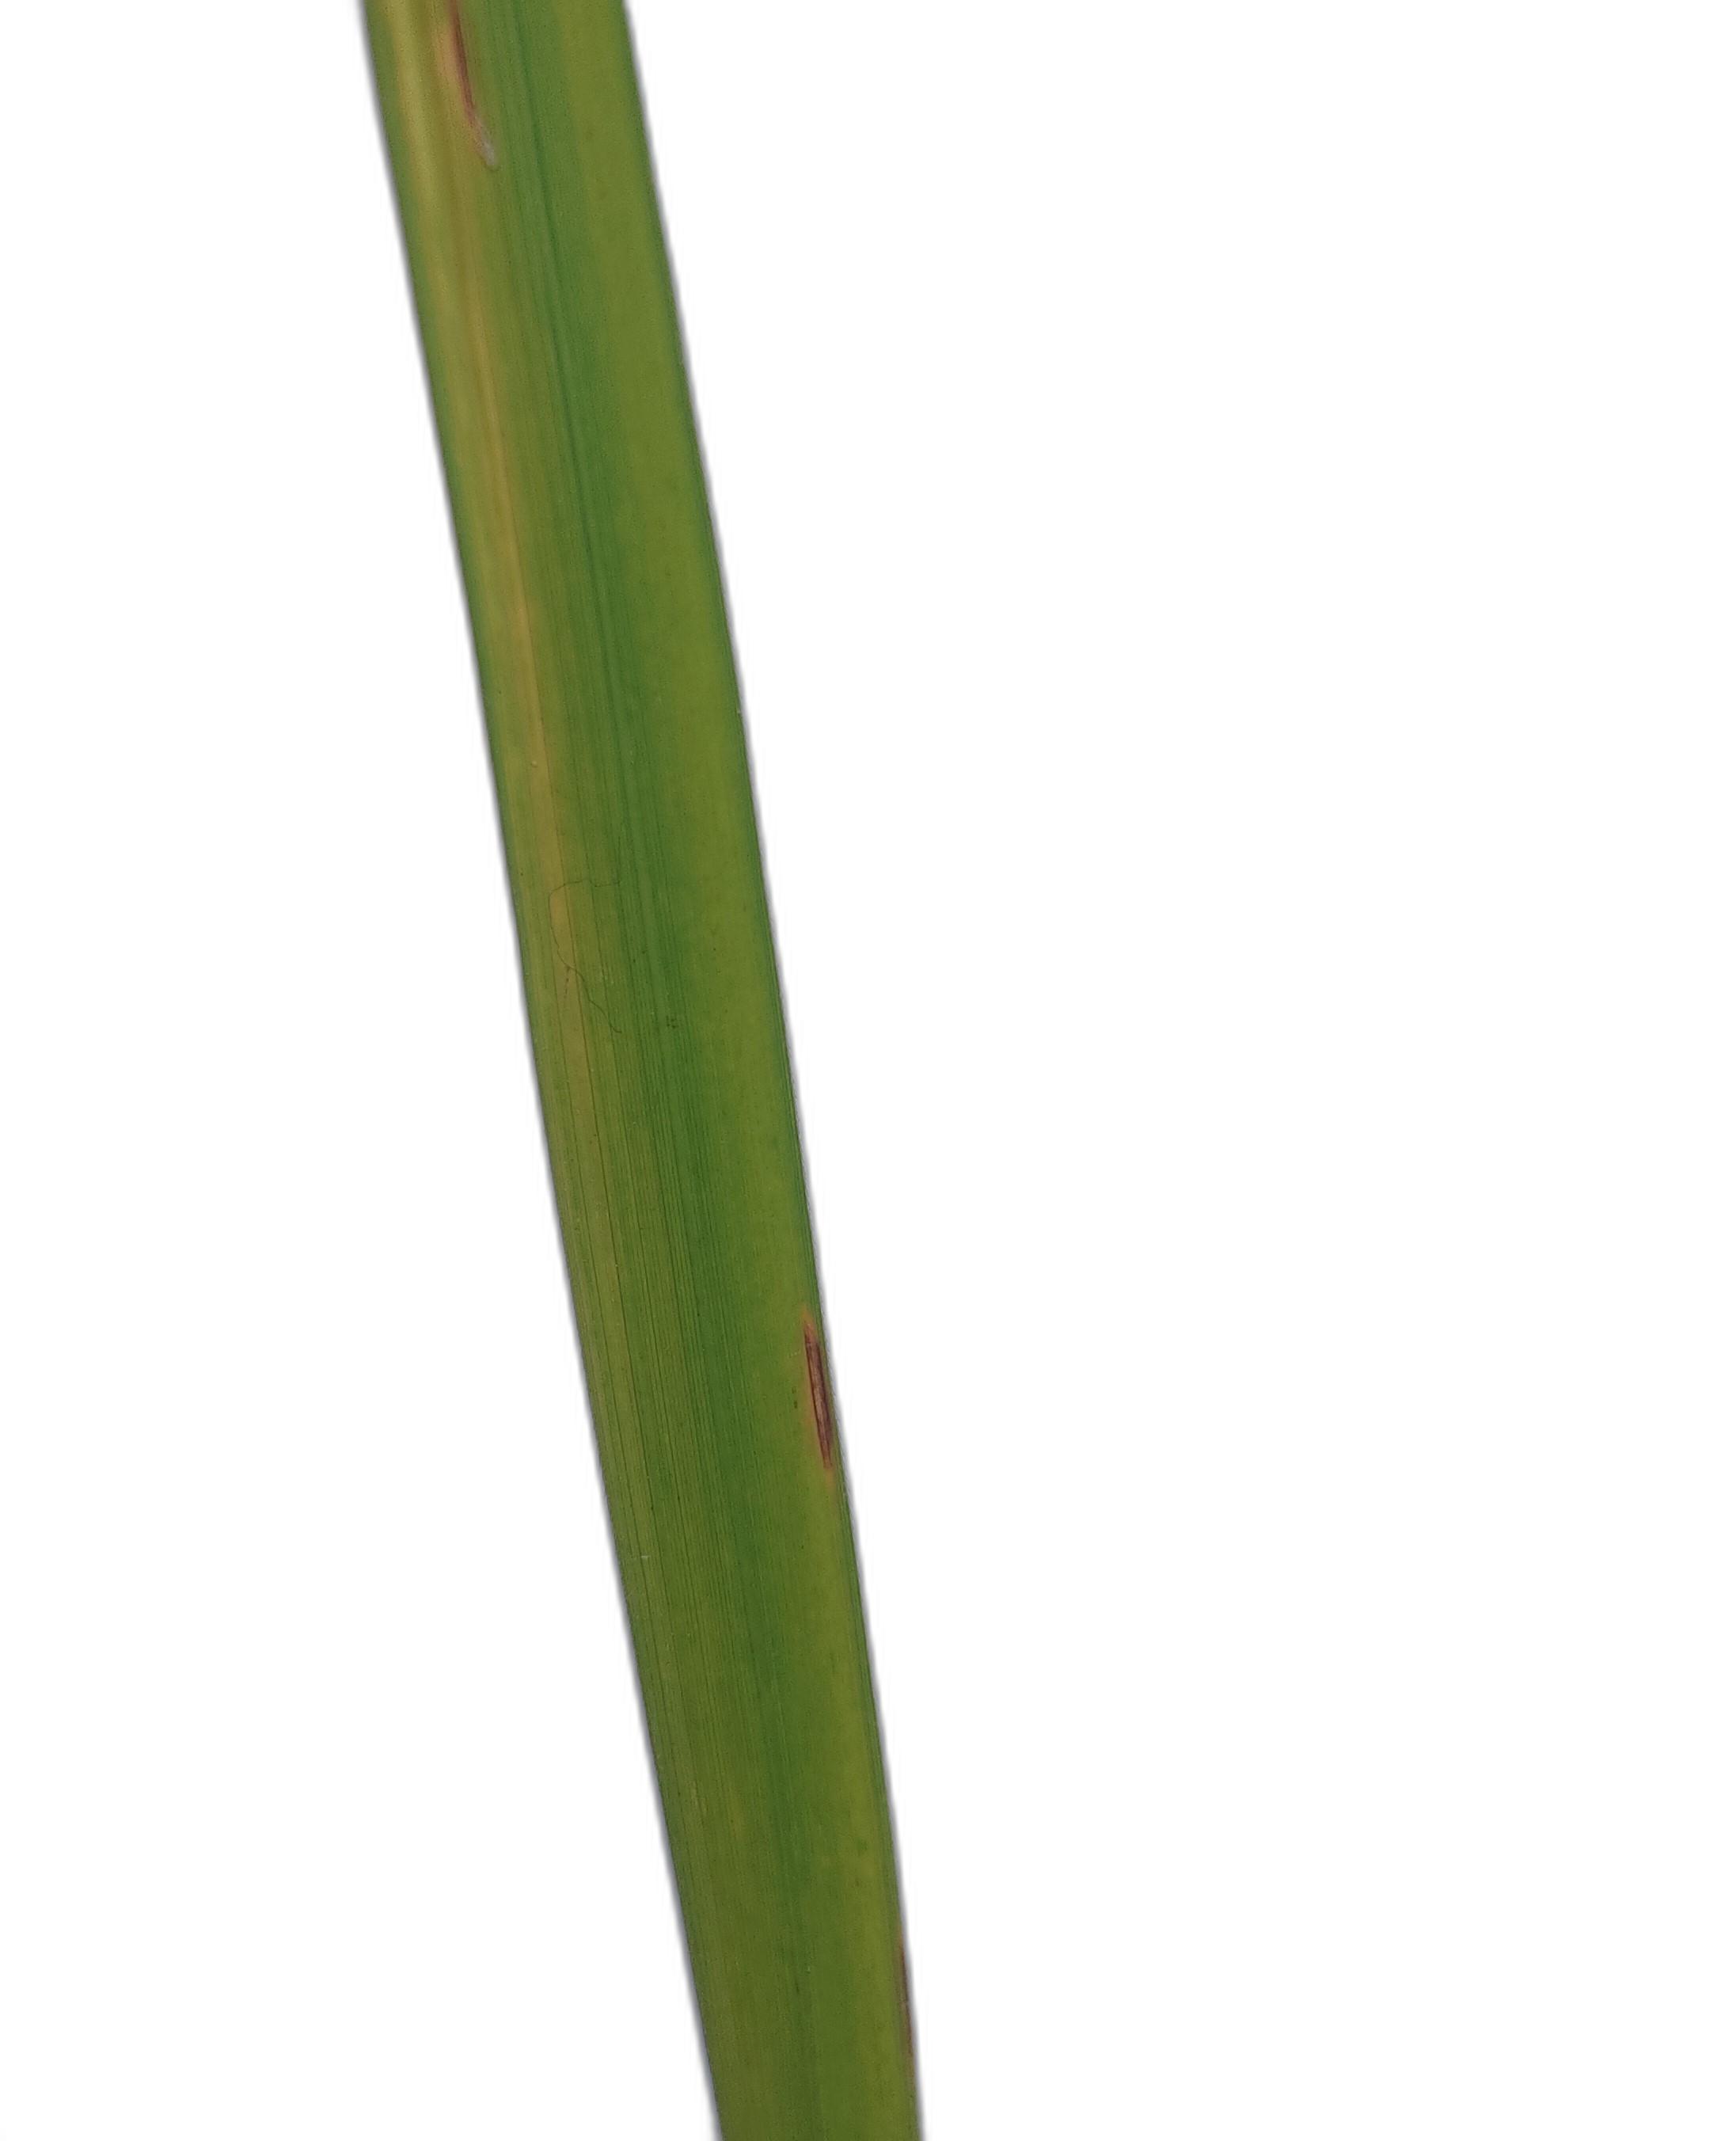
Label: Rice Blast